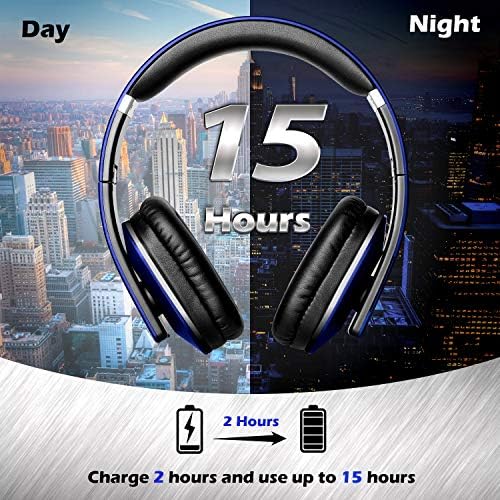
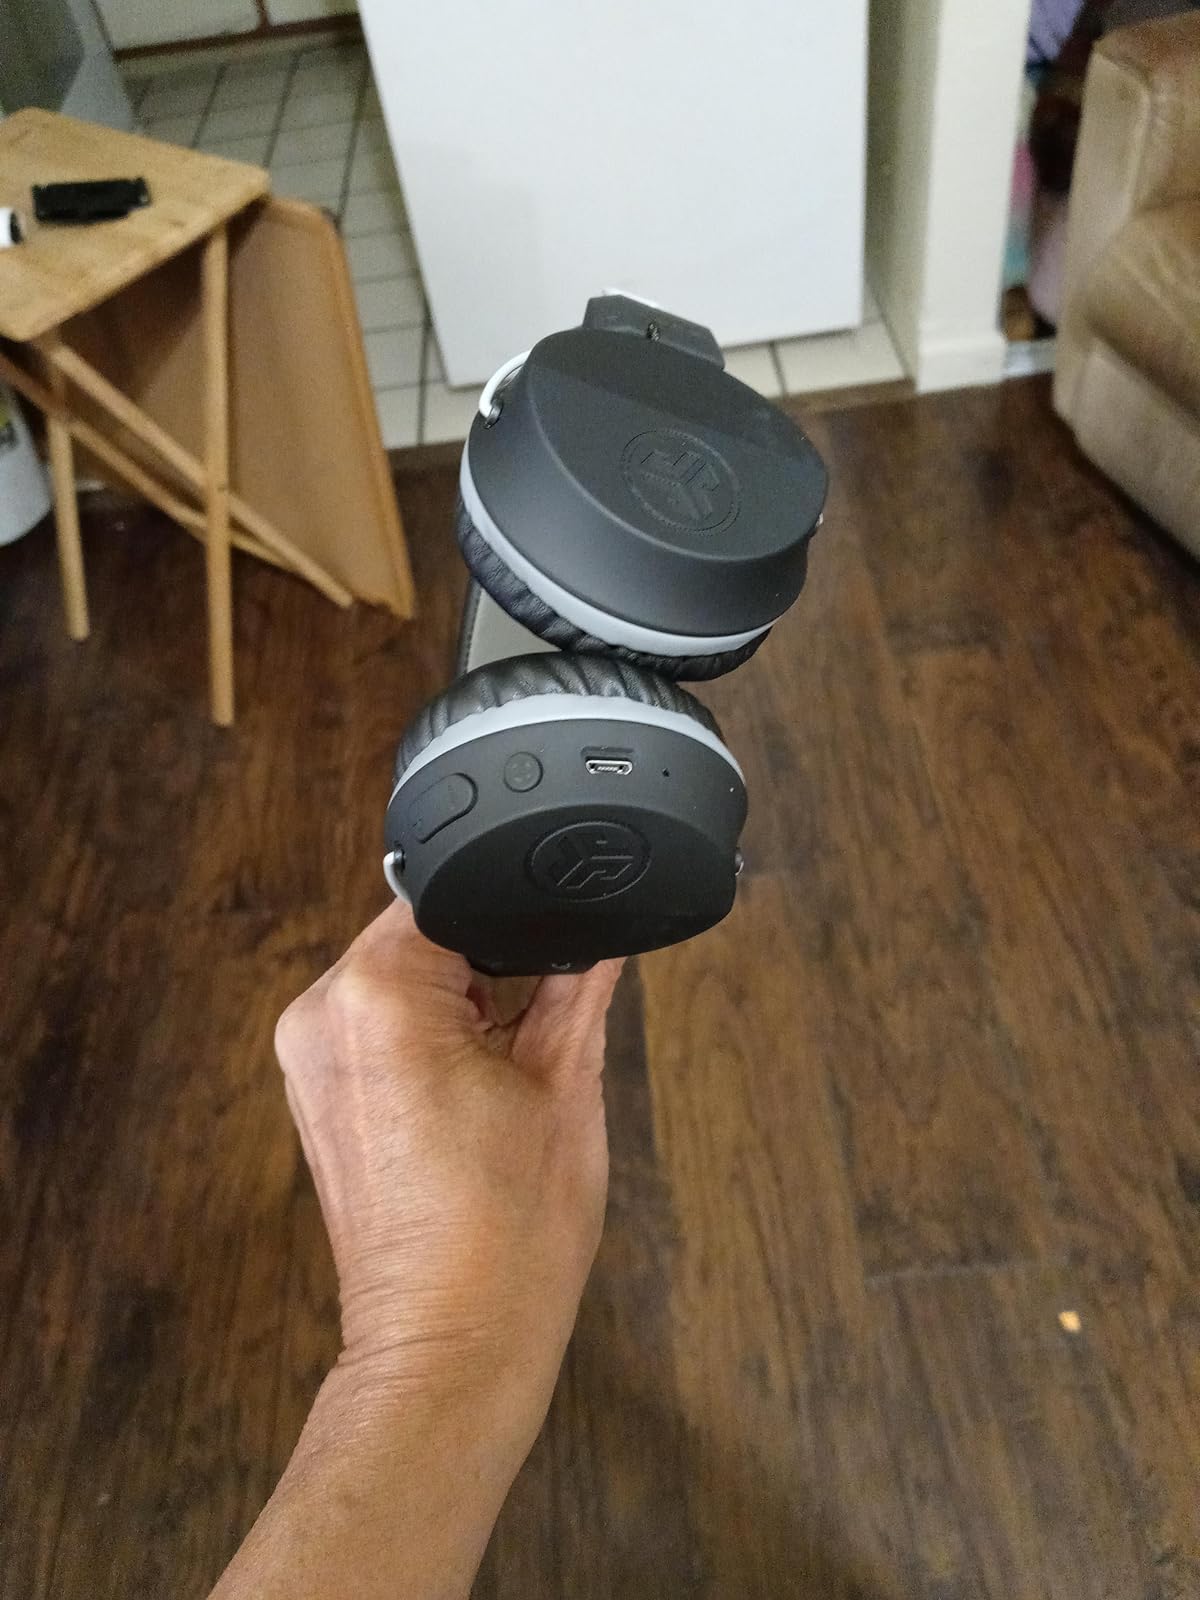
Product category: headphones
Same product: no